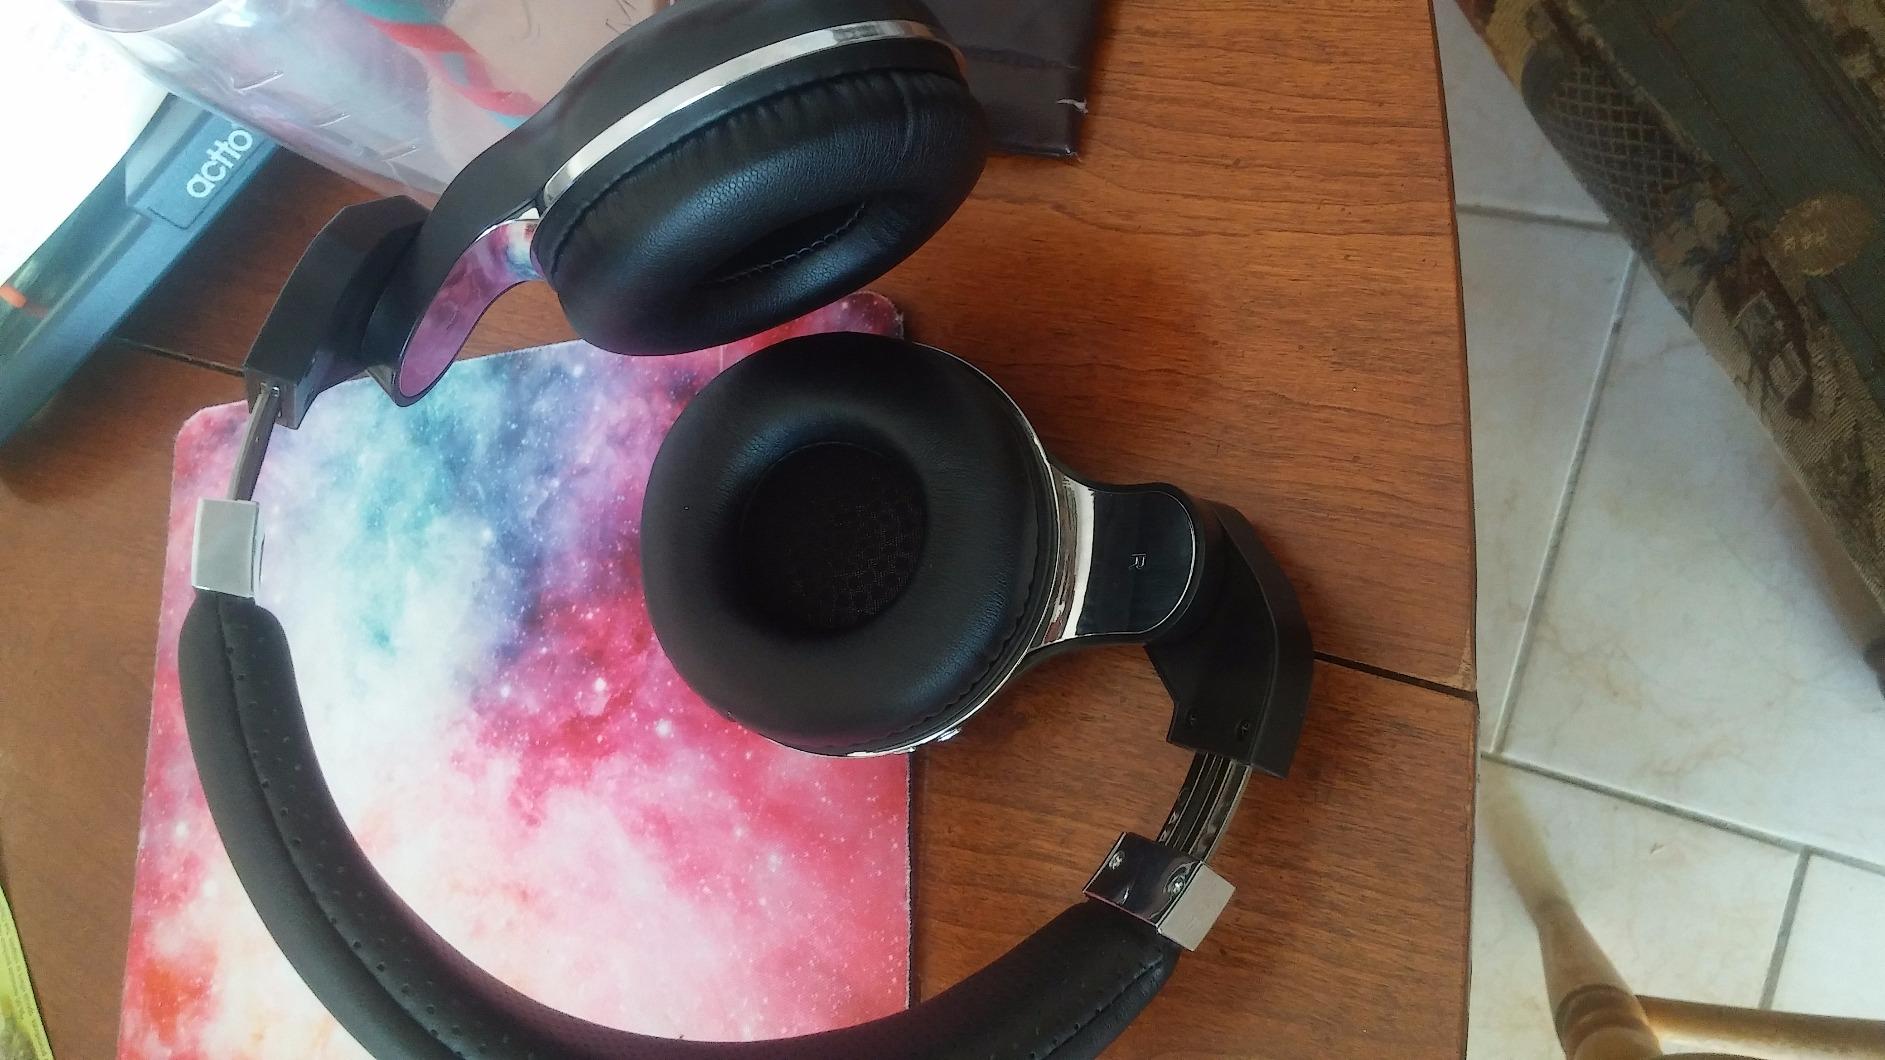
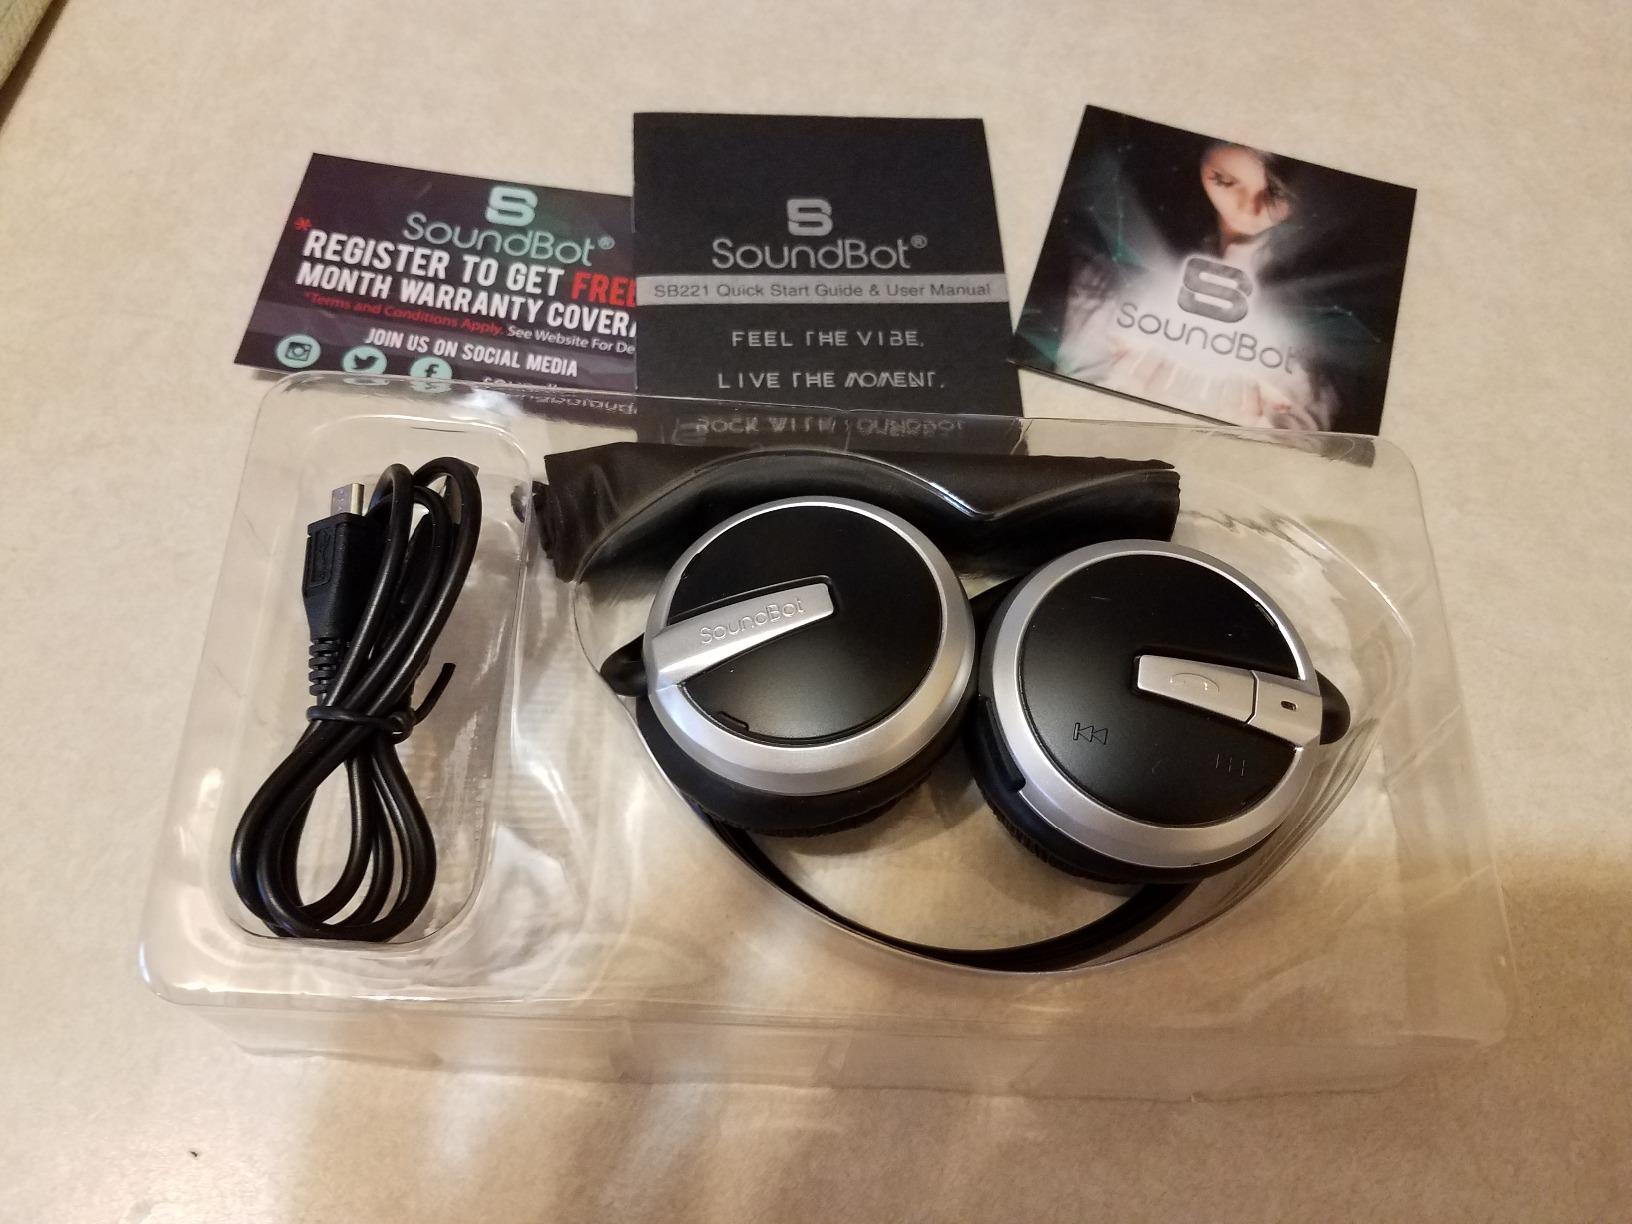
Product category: headphones
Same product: no